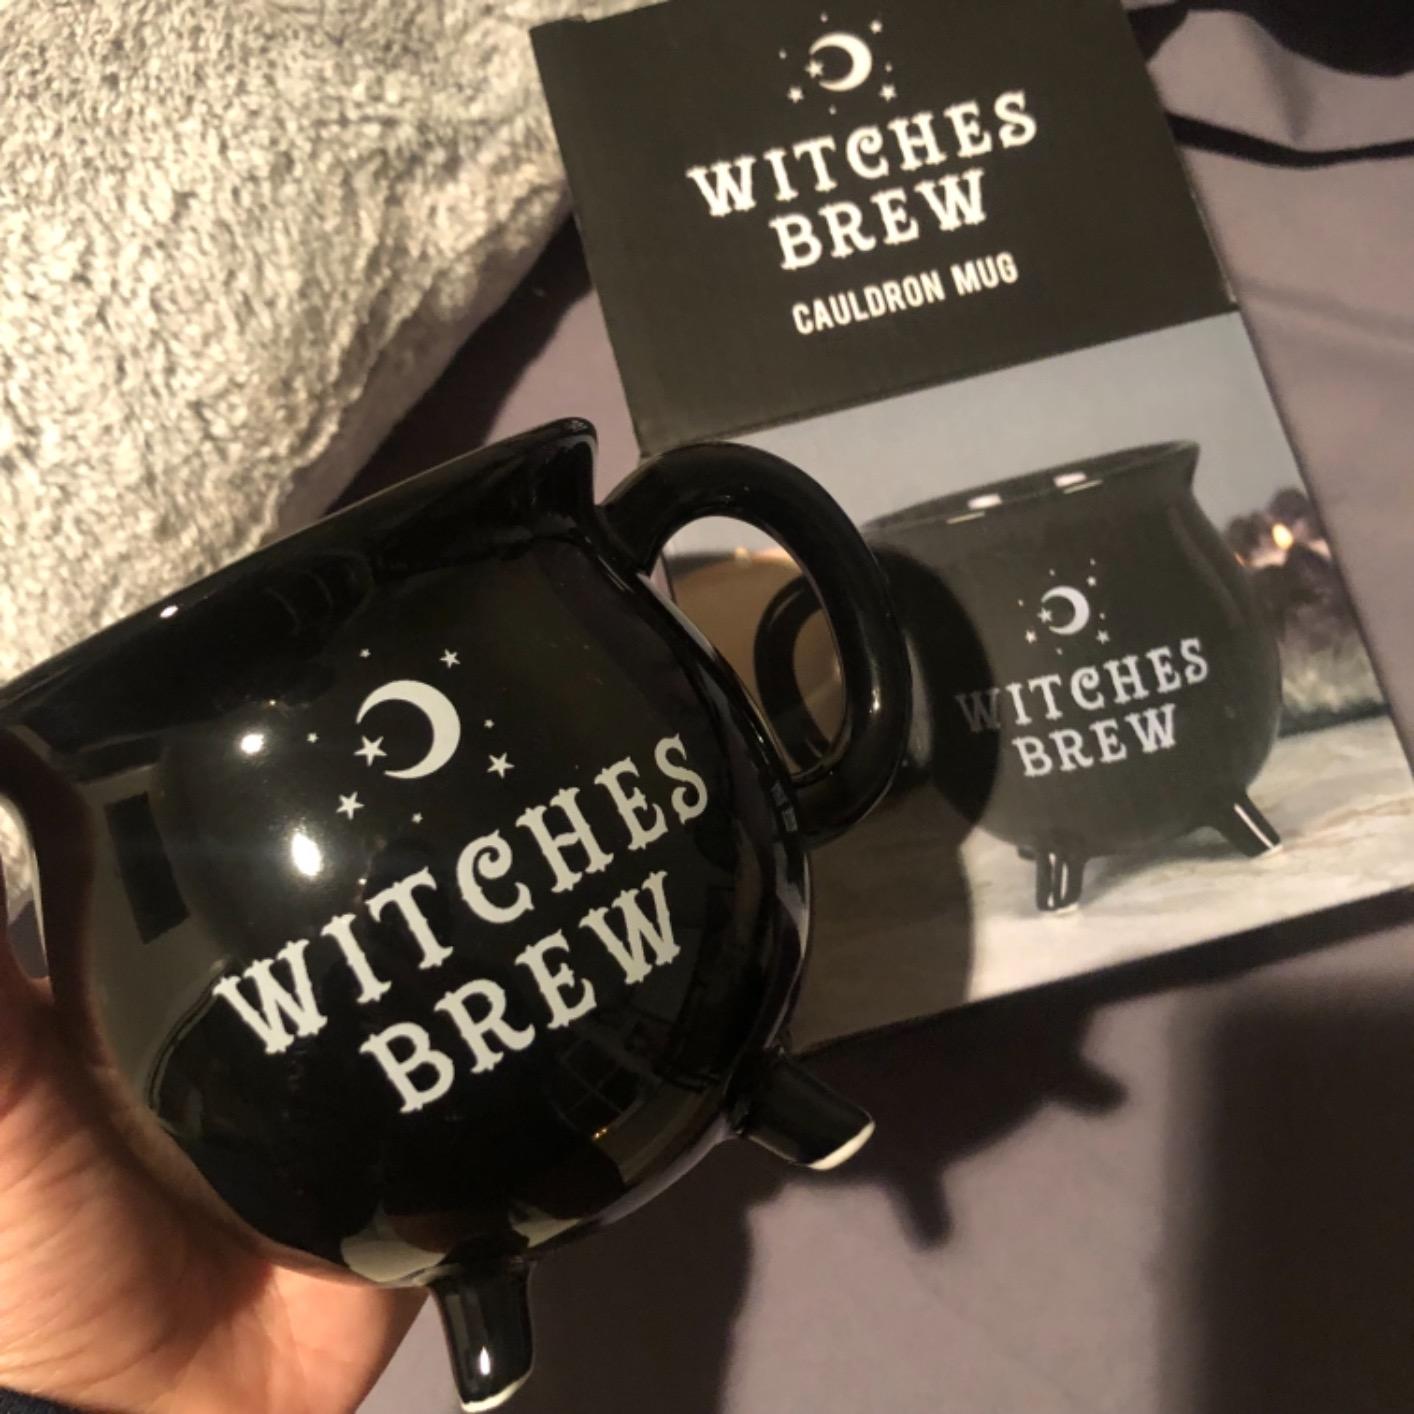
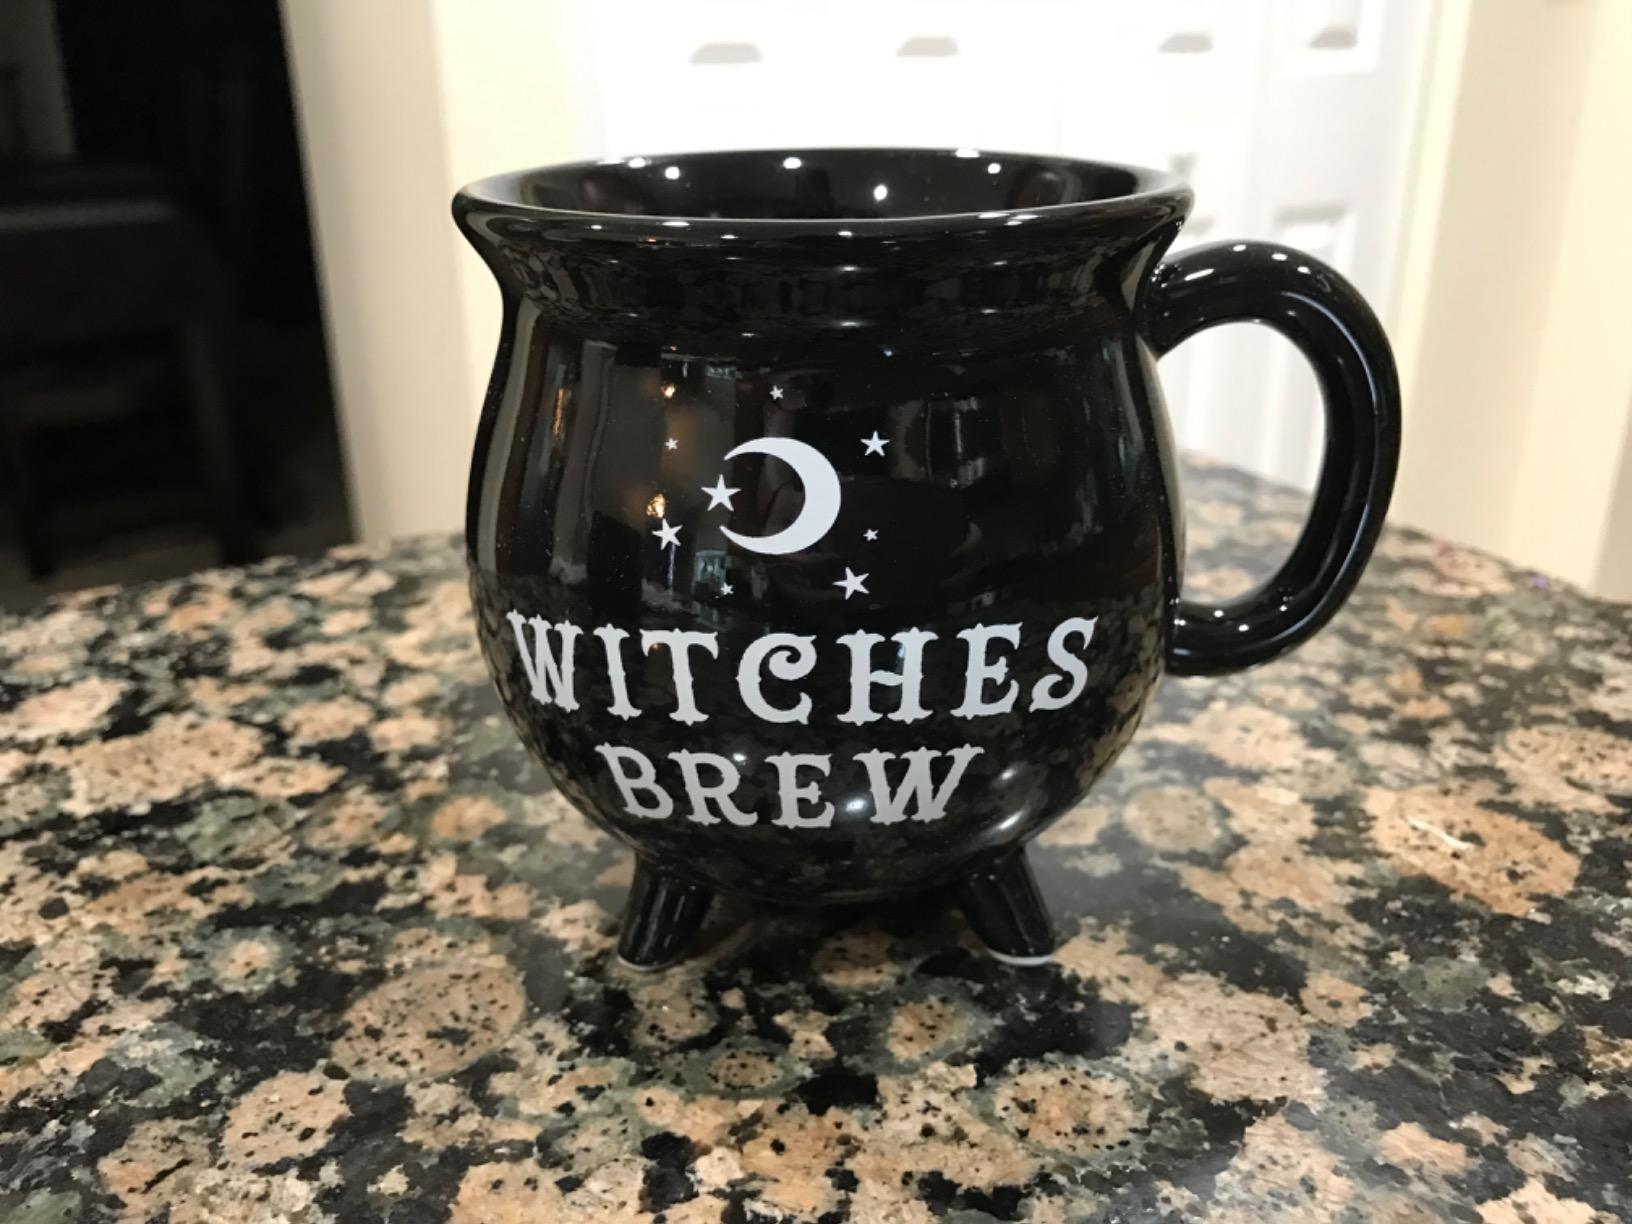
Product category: items_mug
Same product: yes